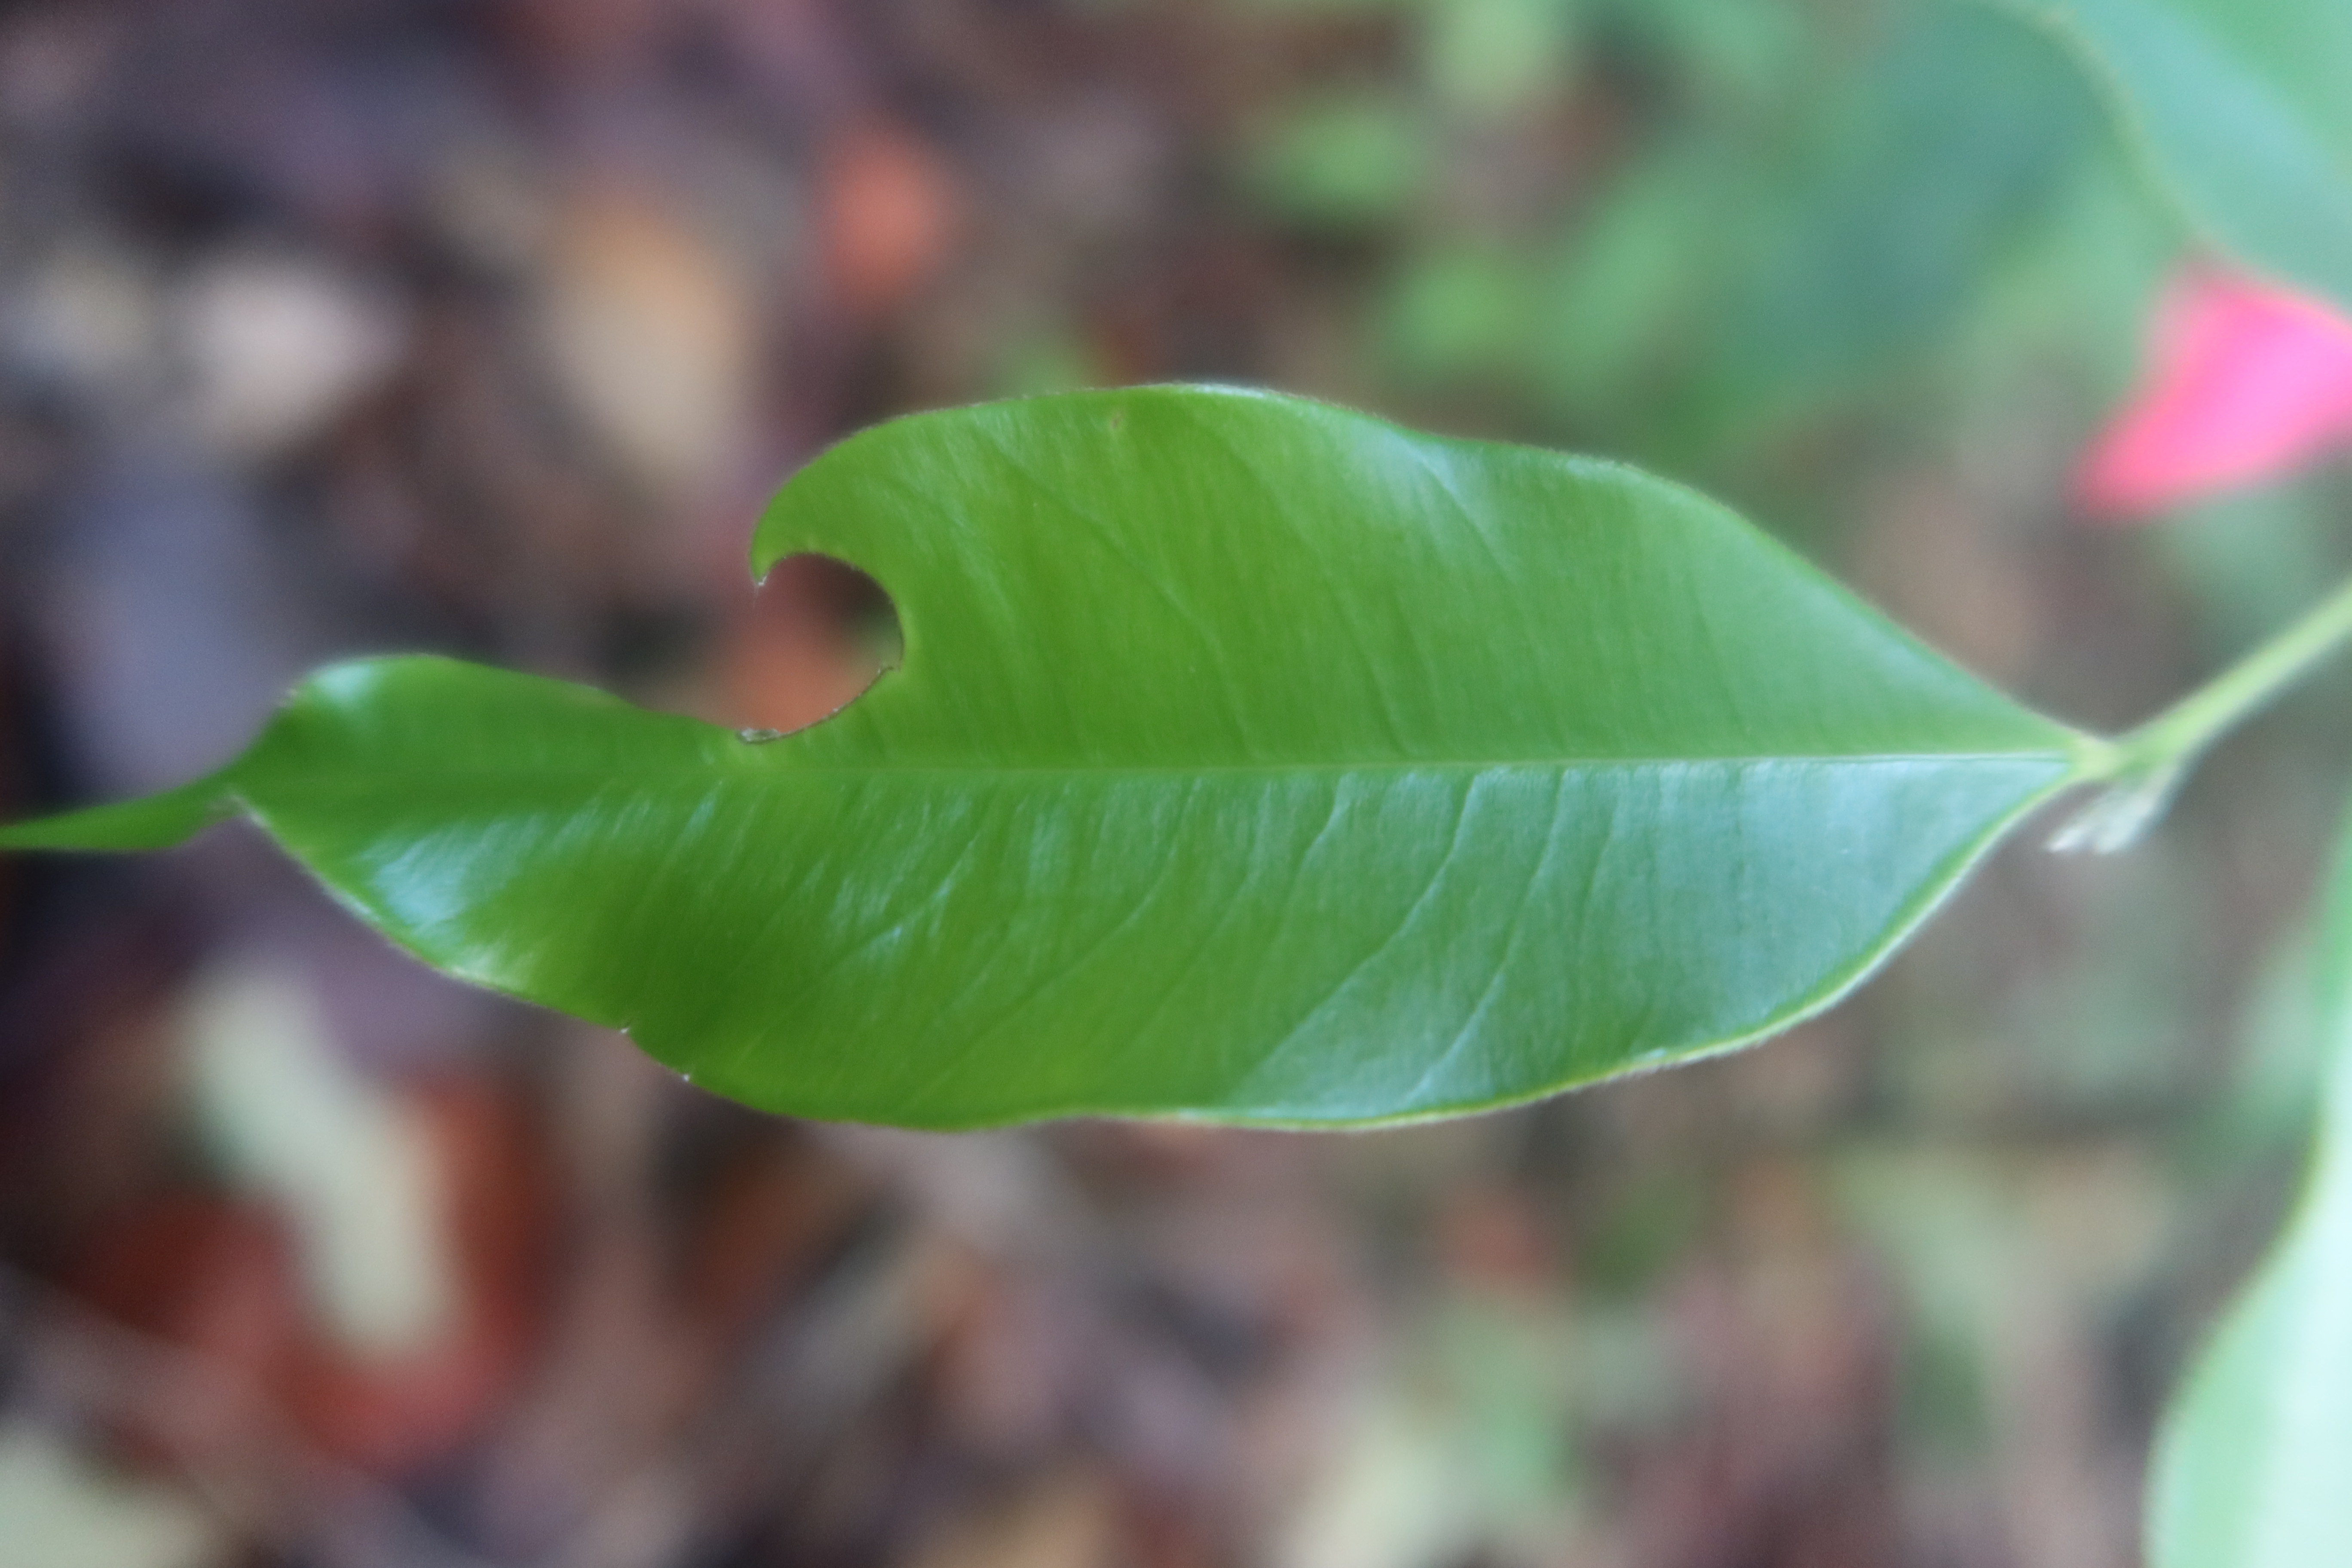
Label: Mosaic Viruses